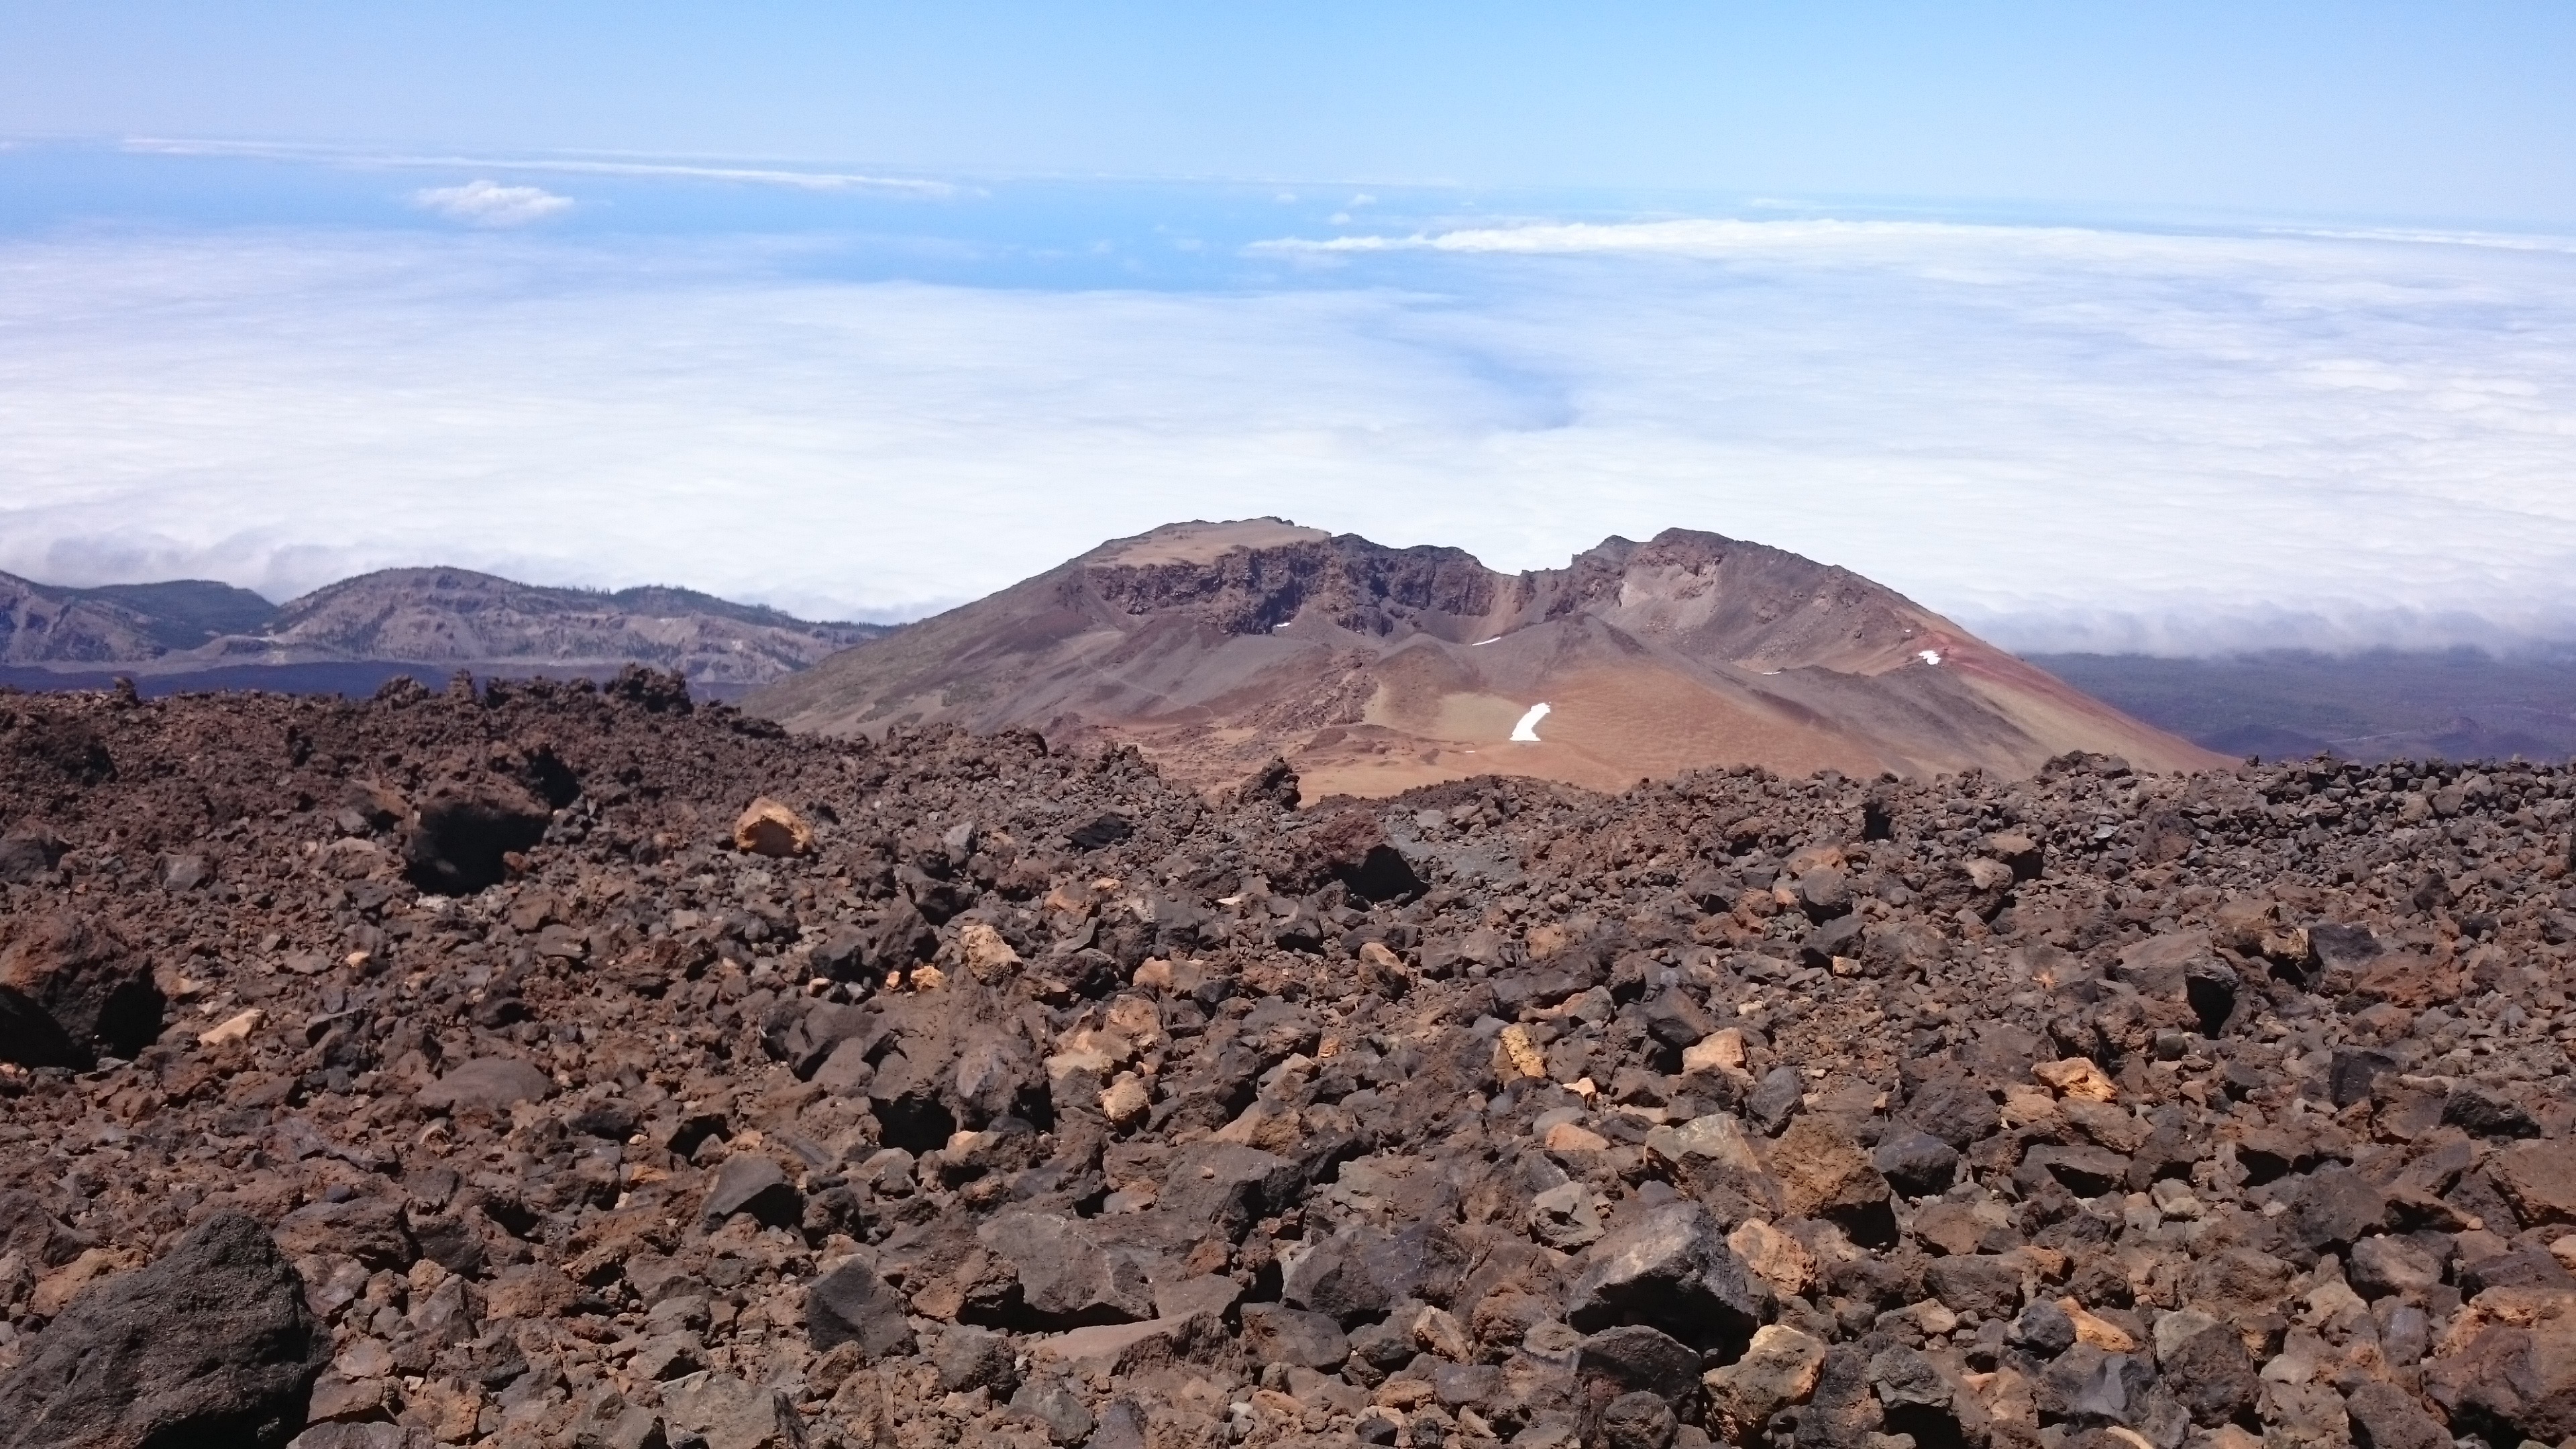
landscape, nature, rock, wilderness, mountain, desert, valley, volcano, soil, landmark, crater, ridge, summit, background, geology, plateau, fell, ecosystem, wadi, teide, lanzarote, landform, volcanic rock, volcanic crater, teide national park, natural environment, geographical feature, mountainous landforms, geological phenomenon, volcanic landform, shield volcano